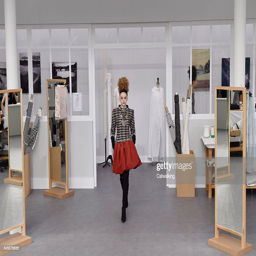
a model walks the runway at the fashion show during fashion week .